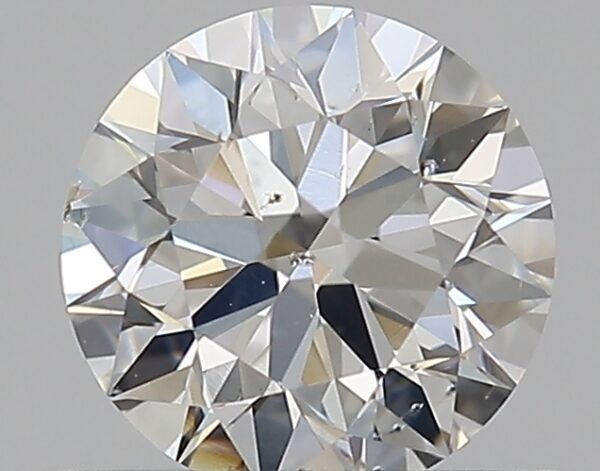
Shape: round
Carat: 0.5
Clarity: SI1
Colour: G
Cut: EX
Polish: EX
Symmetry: EX
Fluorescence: N
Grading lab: GIA
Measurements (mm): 5.07 x 5.08 x 3.17